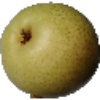
Label: Pear 1